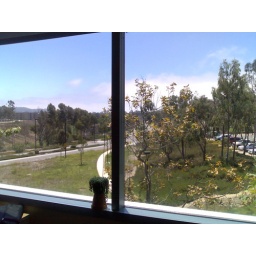
that's a rosary plant near the window divider.